Genfel

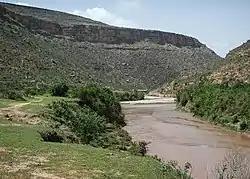
Shugu'a Shugu'i confluence: Sulluh (from the back) and Genfel (from right) together form Giba River, flowing towards the photographer

The runoff footprint or annual total runoff volume is 76 million m³.